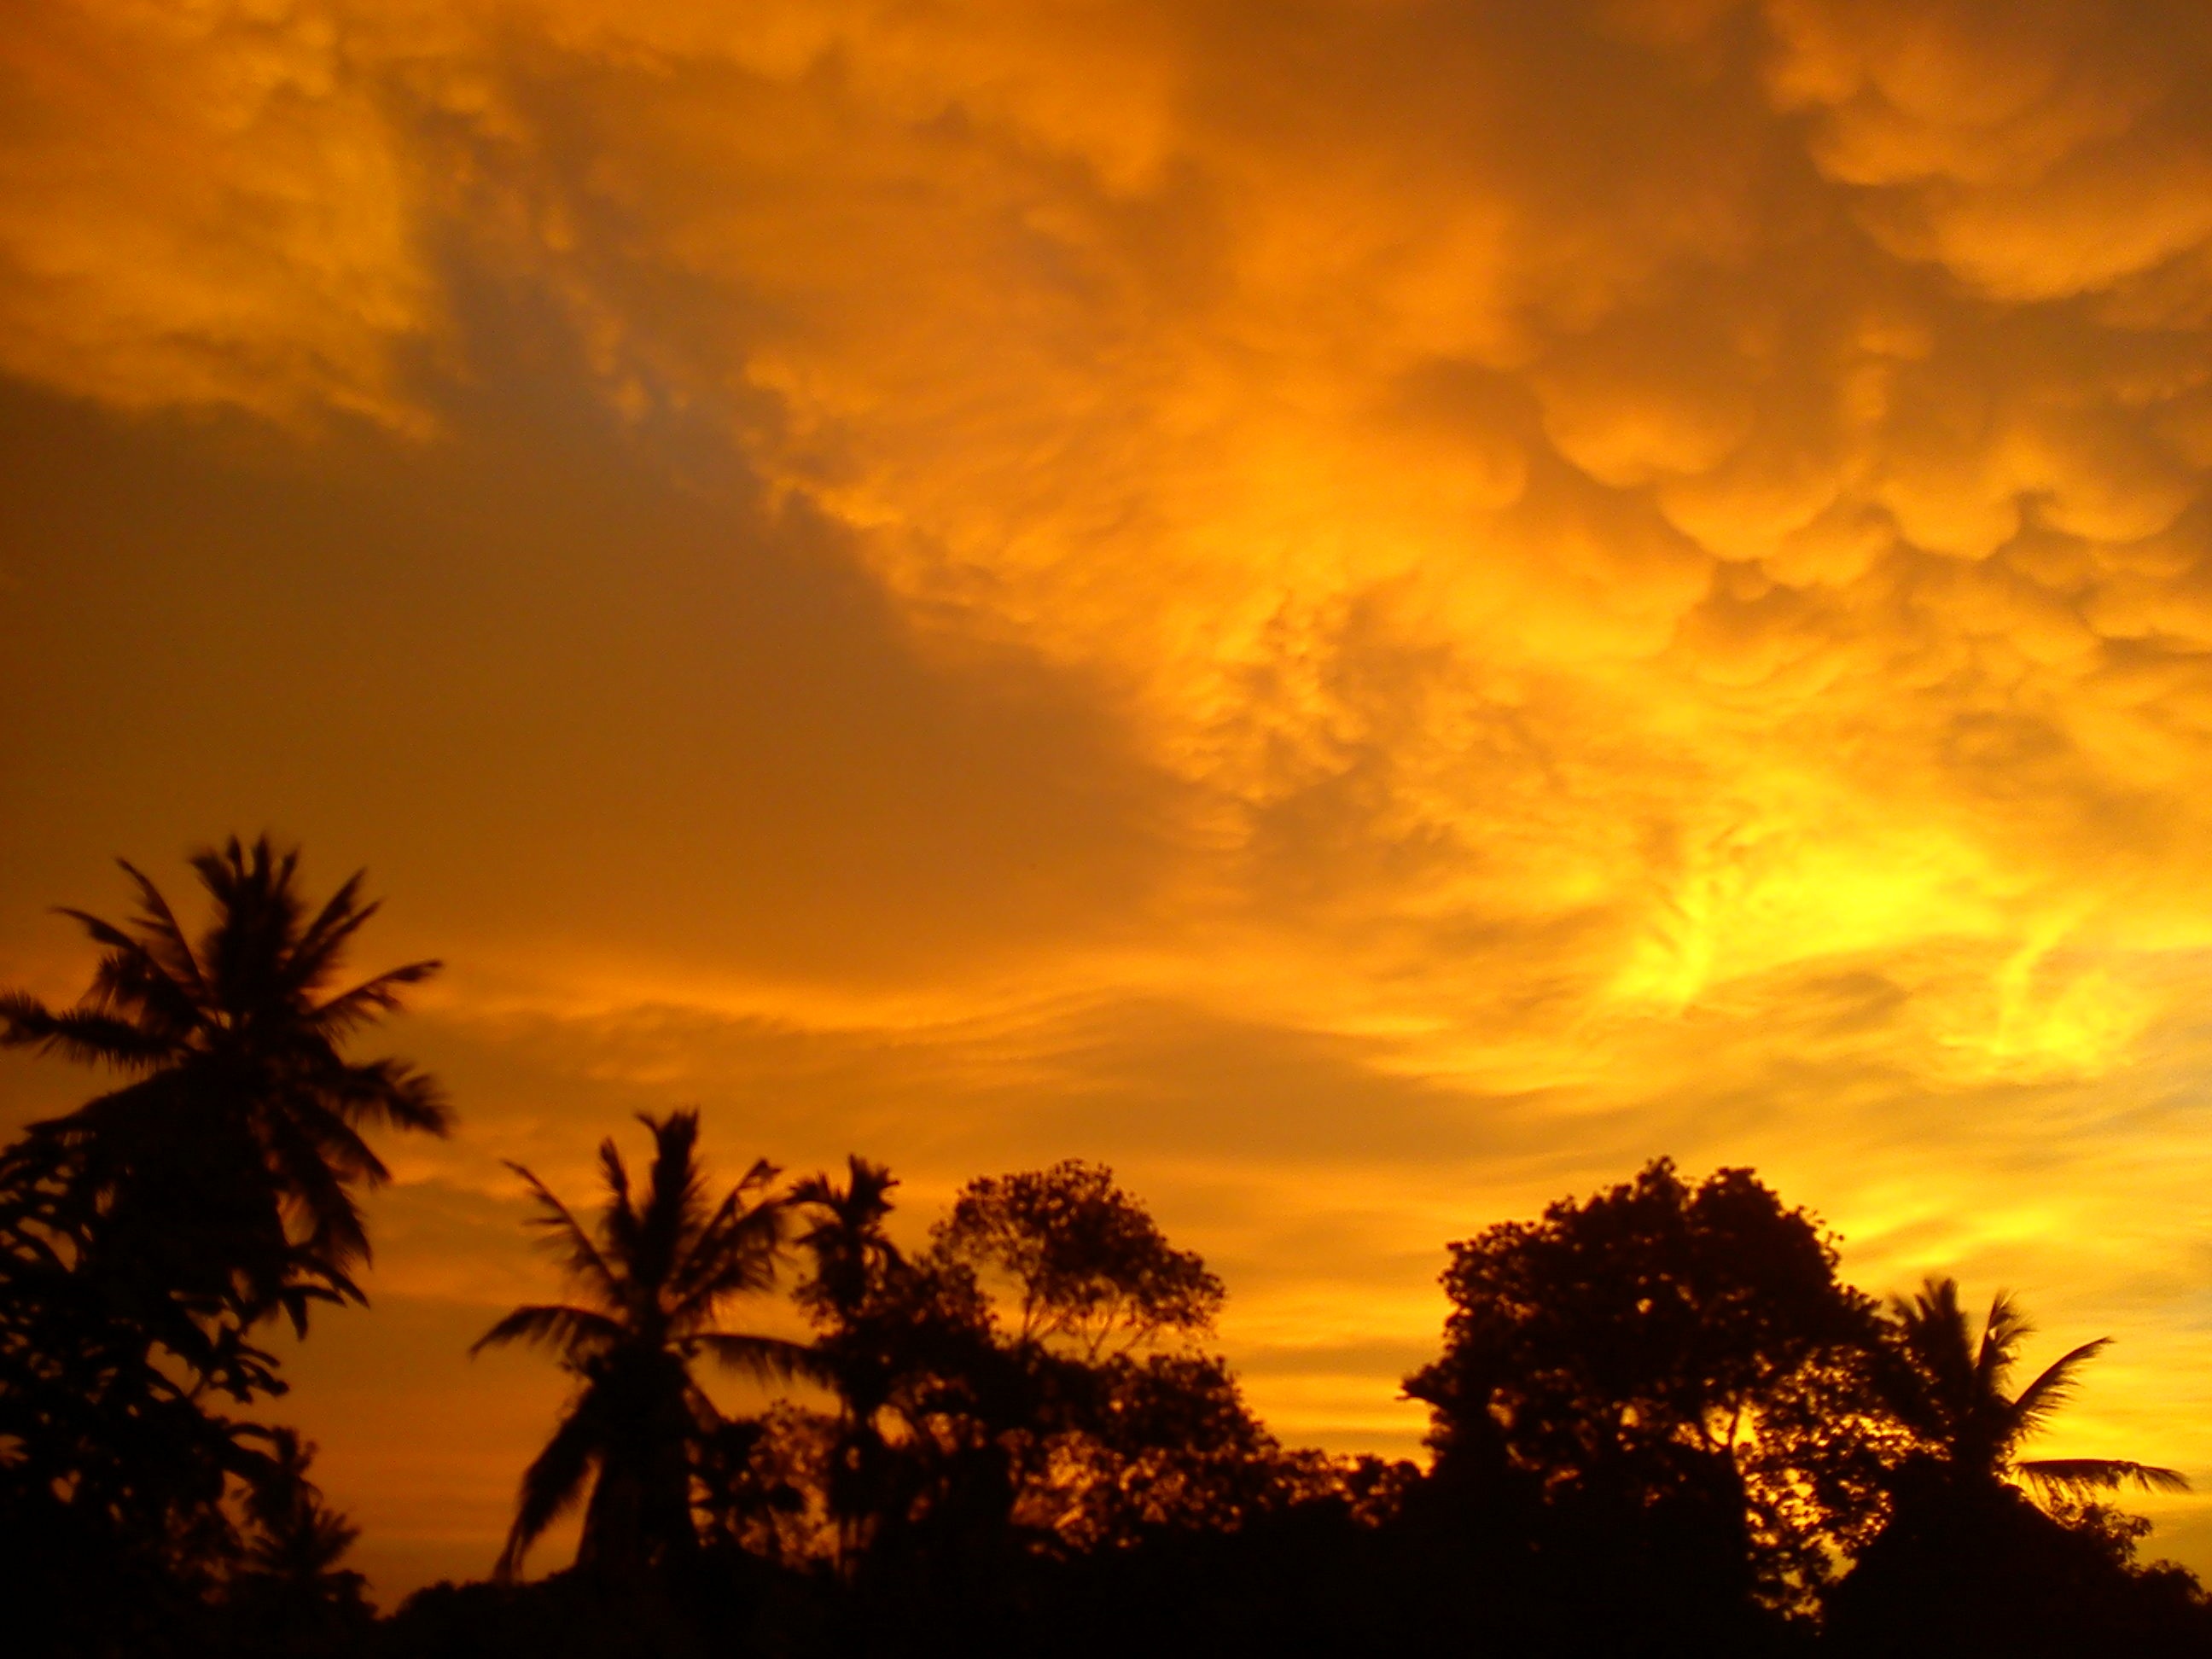
nature, horizon, cloud, sky, sunshine, sun, sunrise, sunset, field, sunlight, morning, dawn, atmosphere, dusk, evening, paradise, tropical, savanna, trees, palm trees, afterglow, red sky at morning